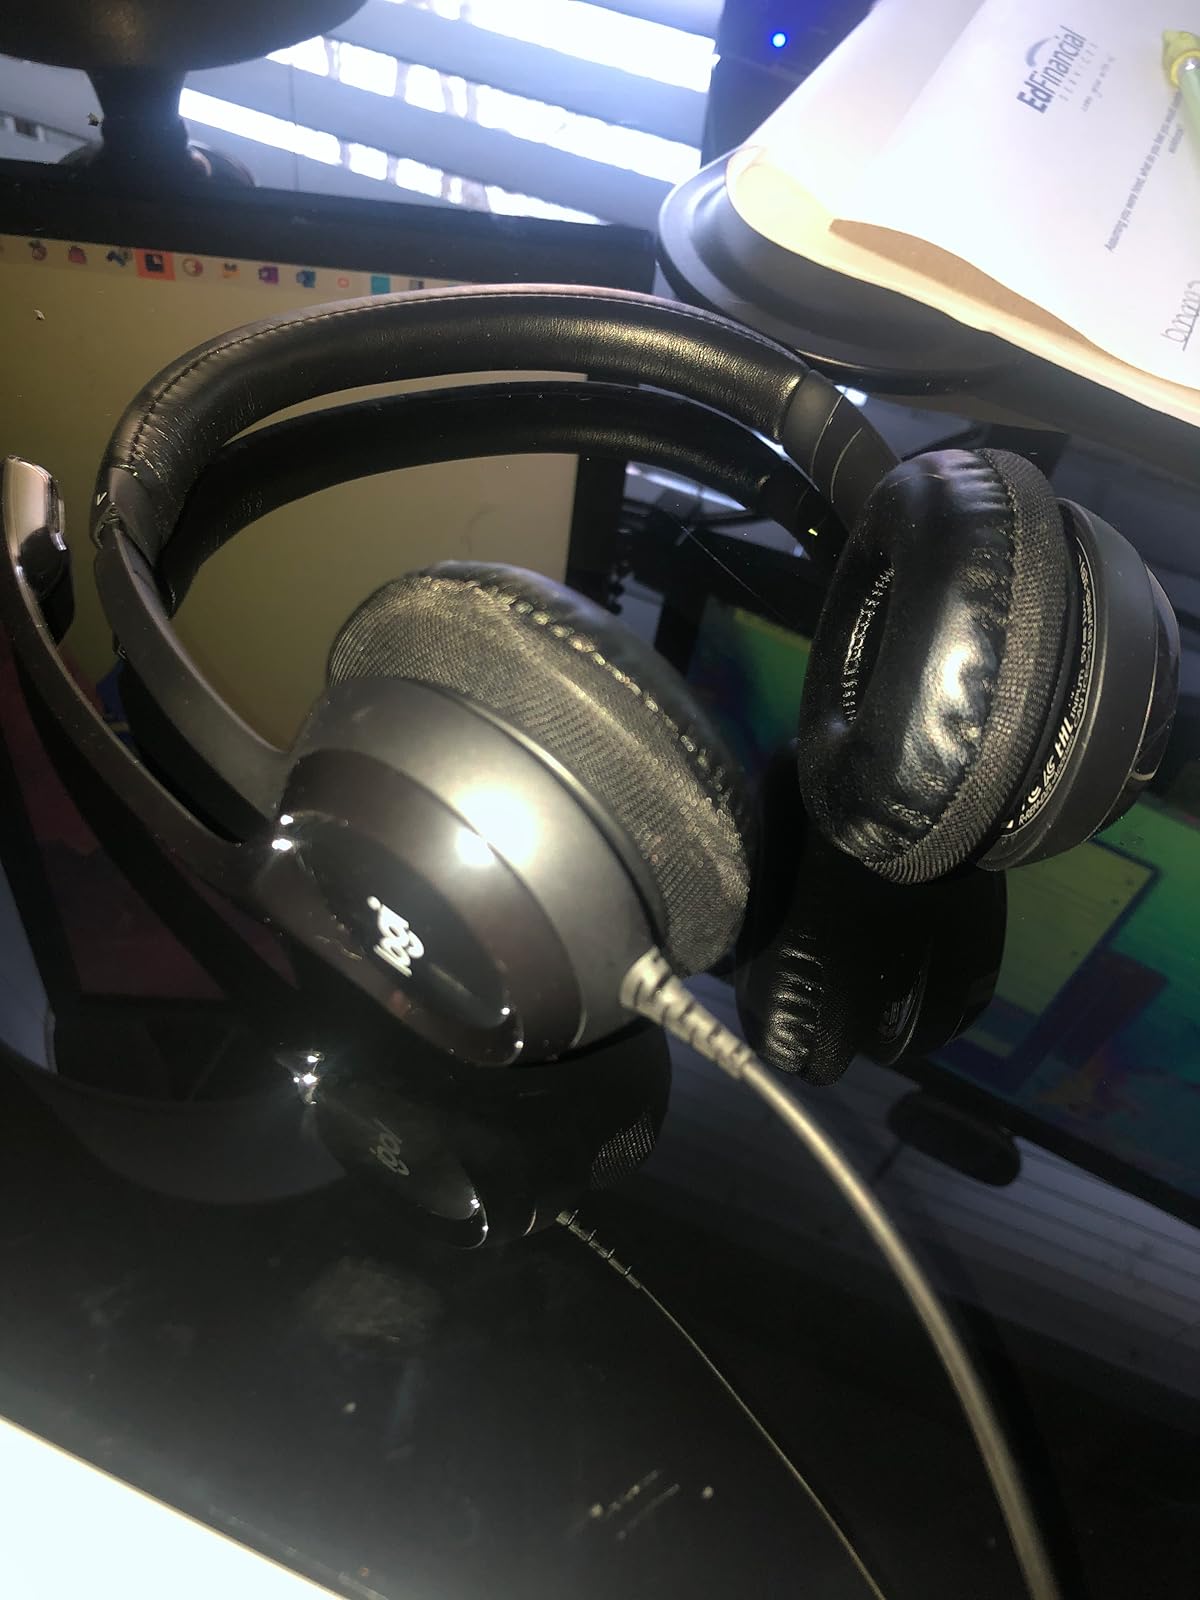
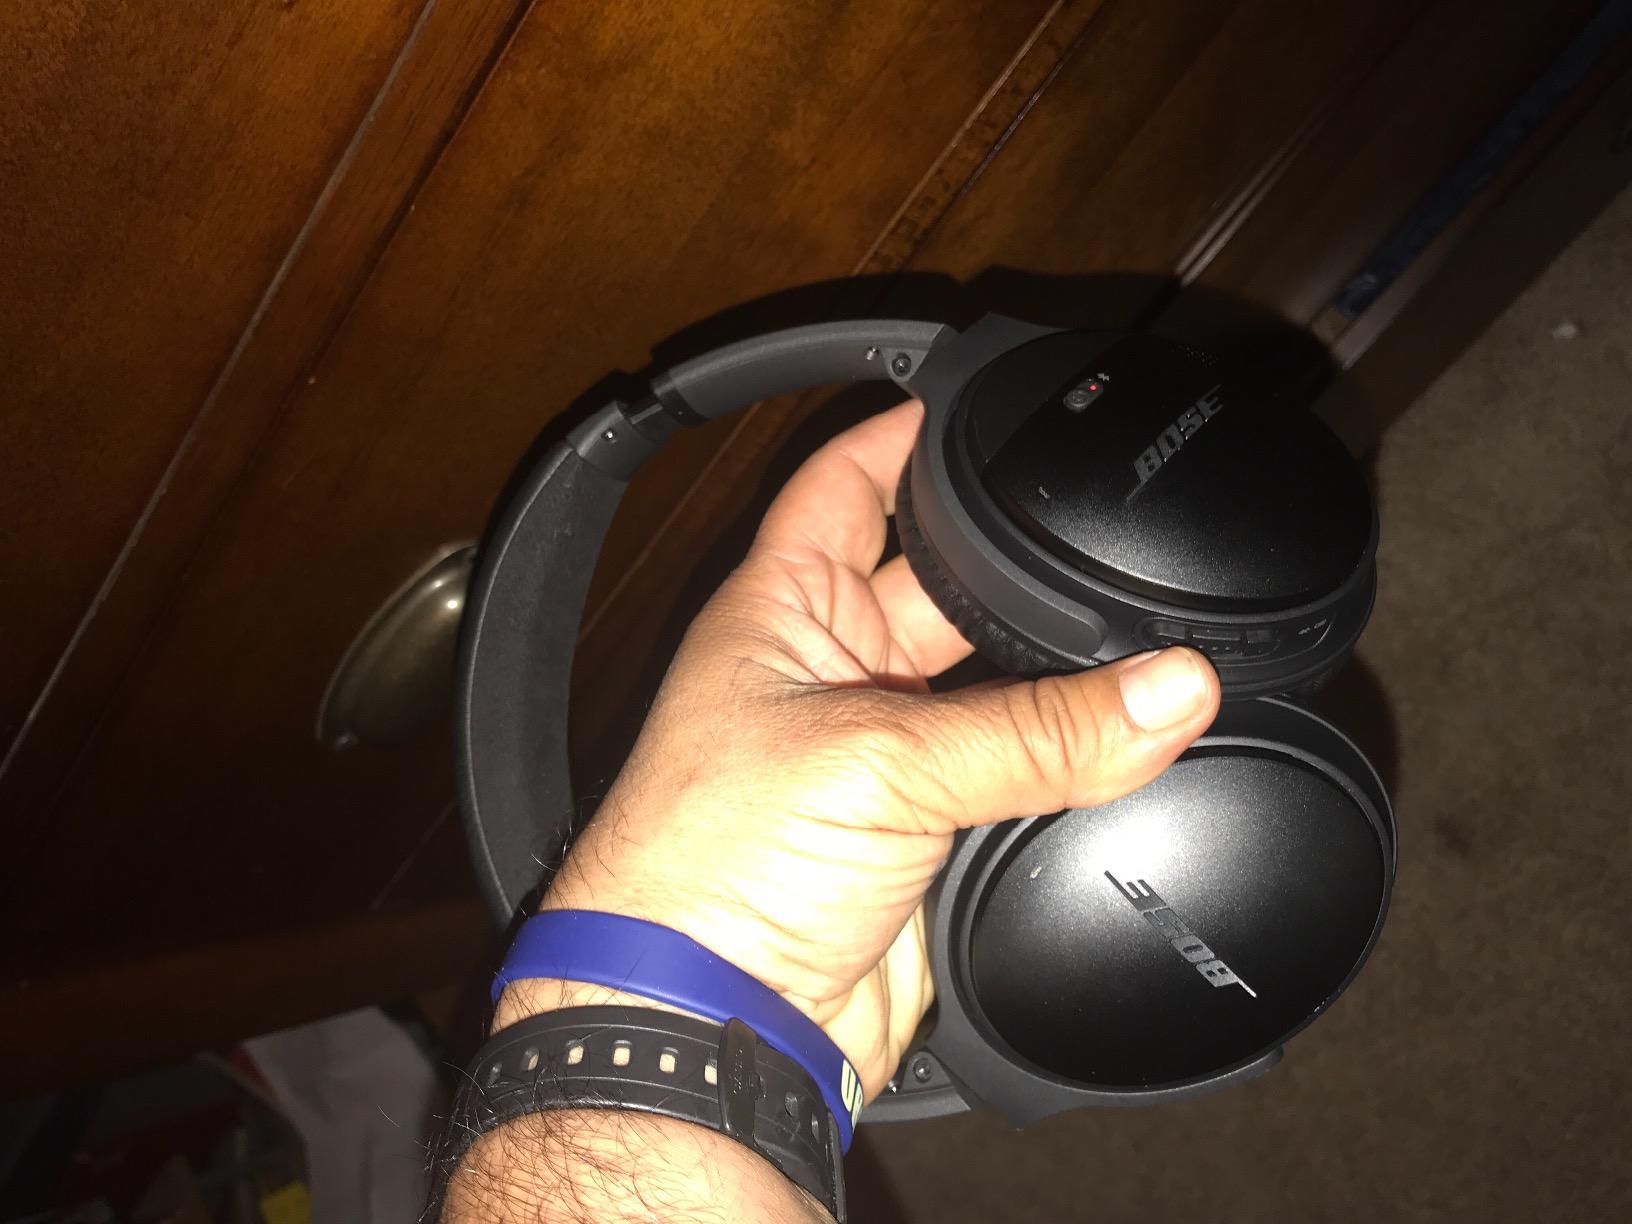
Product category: headphones
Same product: no